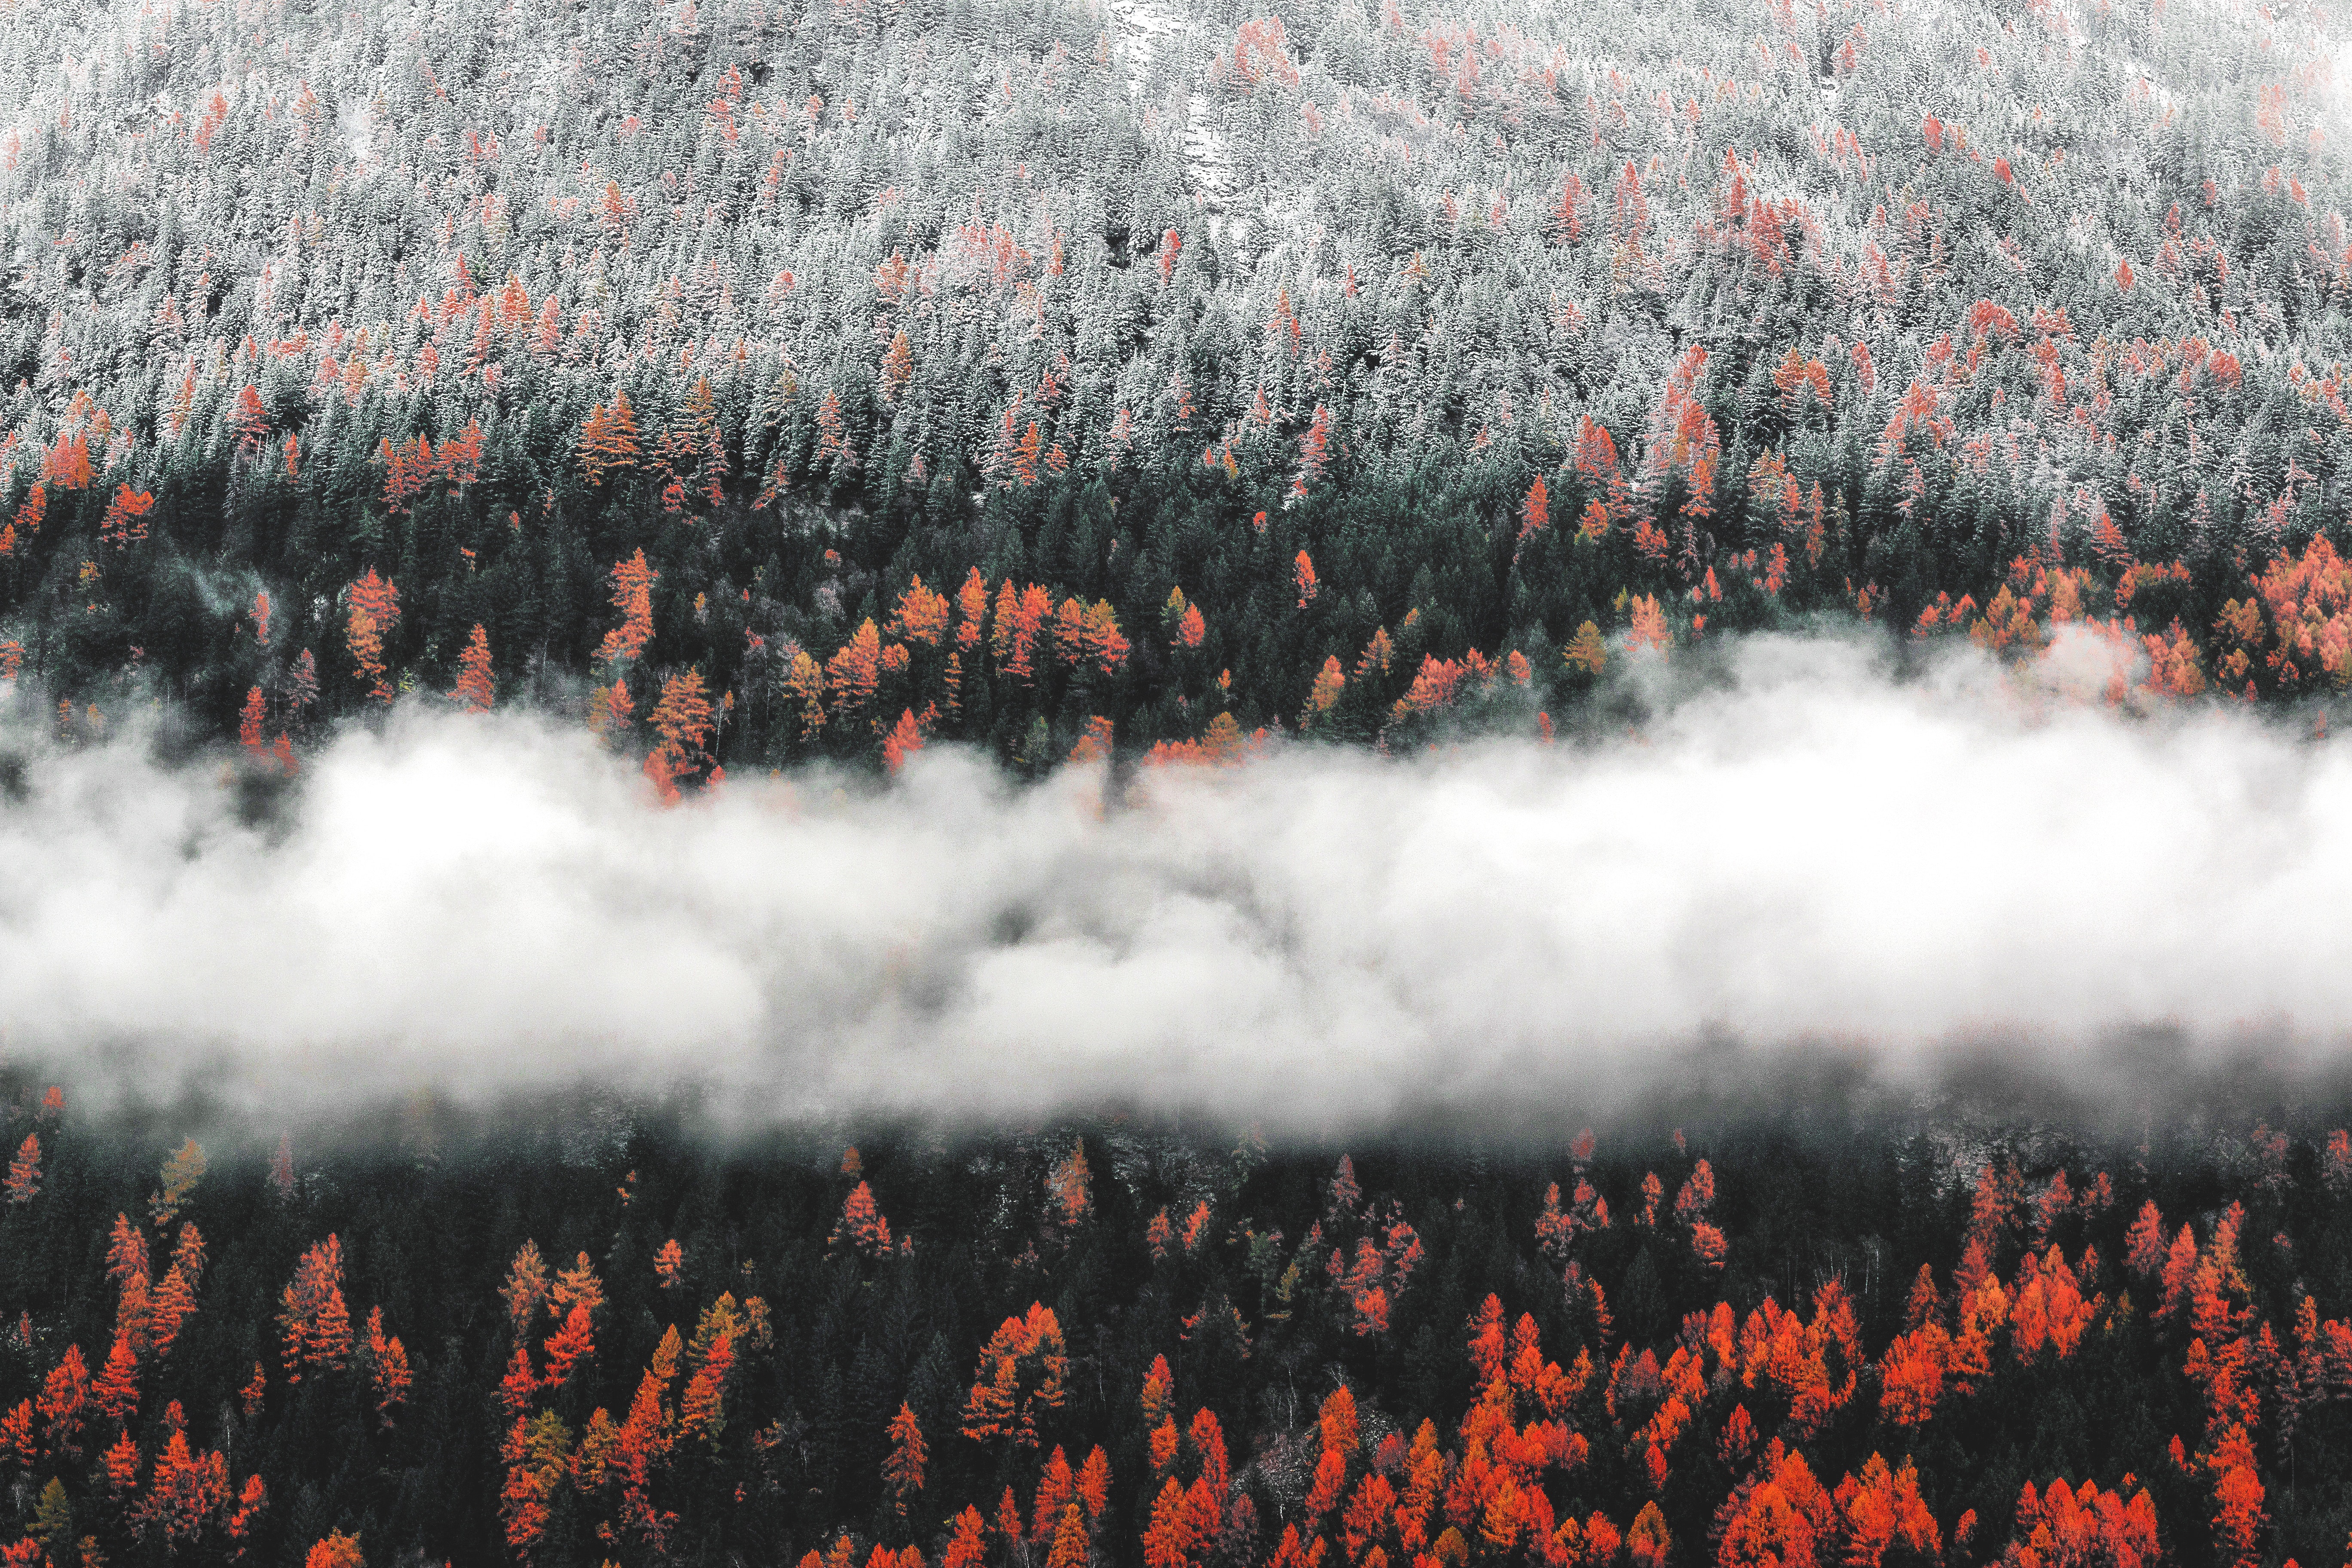
nature, tree, woody plant, geological phenomenon, leaf, sky, morning, autumn, mountain, forest, landscape, winter, cloud, mountain range, mist, grass